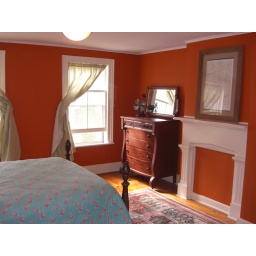
The orange bedroom has the original wideboard floors exposed (finished by me!) and we left the original deocrative mantle.